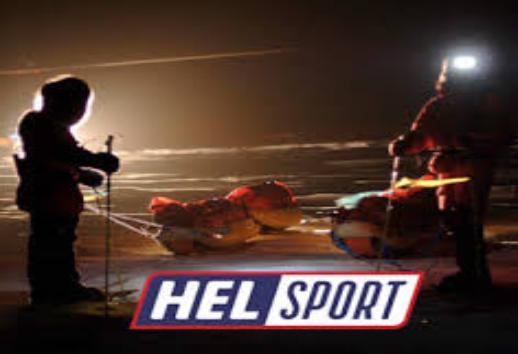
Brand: Helsport
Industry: Clothes